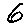
Label: 6